List of Battle Angel Alita chapters

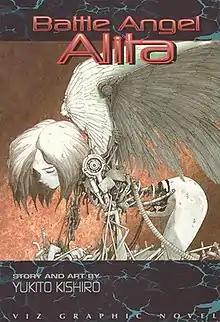
Cover of the first English volume

"Battle Angel Alita", known in Japan as , is a manga series created by Yukito Kishiro in 1990 and originally published in Shueisha's "Business Jump" magazine.